John E. Hales Jr.

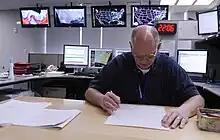
Jack Hales at work in 2009

When he retired on July 2, 2011, Hales had issued 5,540 severe thunderstorm and tornado watches. This is over twice the number of severe weather watches issued by anyone else in the history of NSSFC/SPC, and is a testament to his lifetime of stellar public service to protect the American people from life-threatening extreme weather. This record is likely to never be broken.